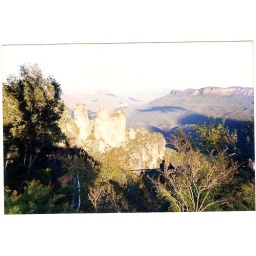
three sisters peak in blue mountain